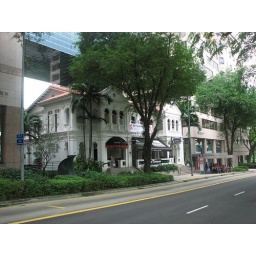
An Irish bar underneath office buildings. My Bus stop is in the lower right.